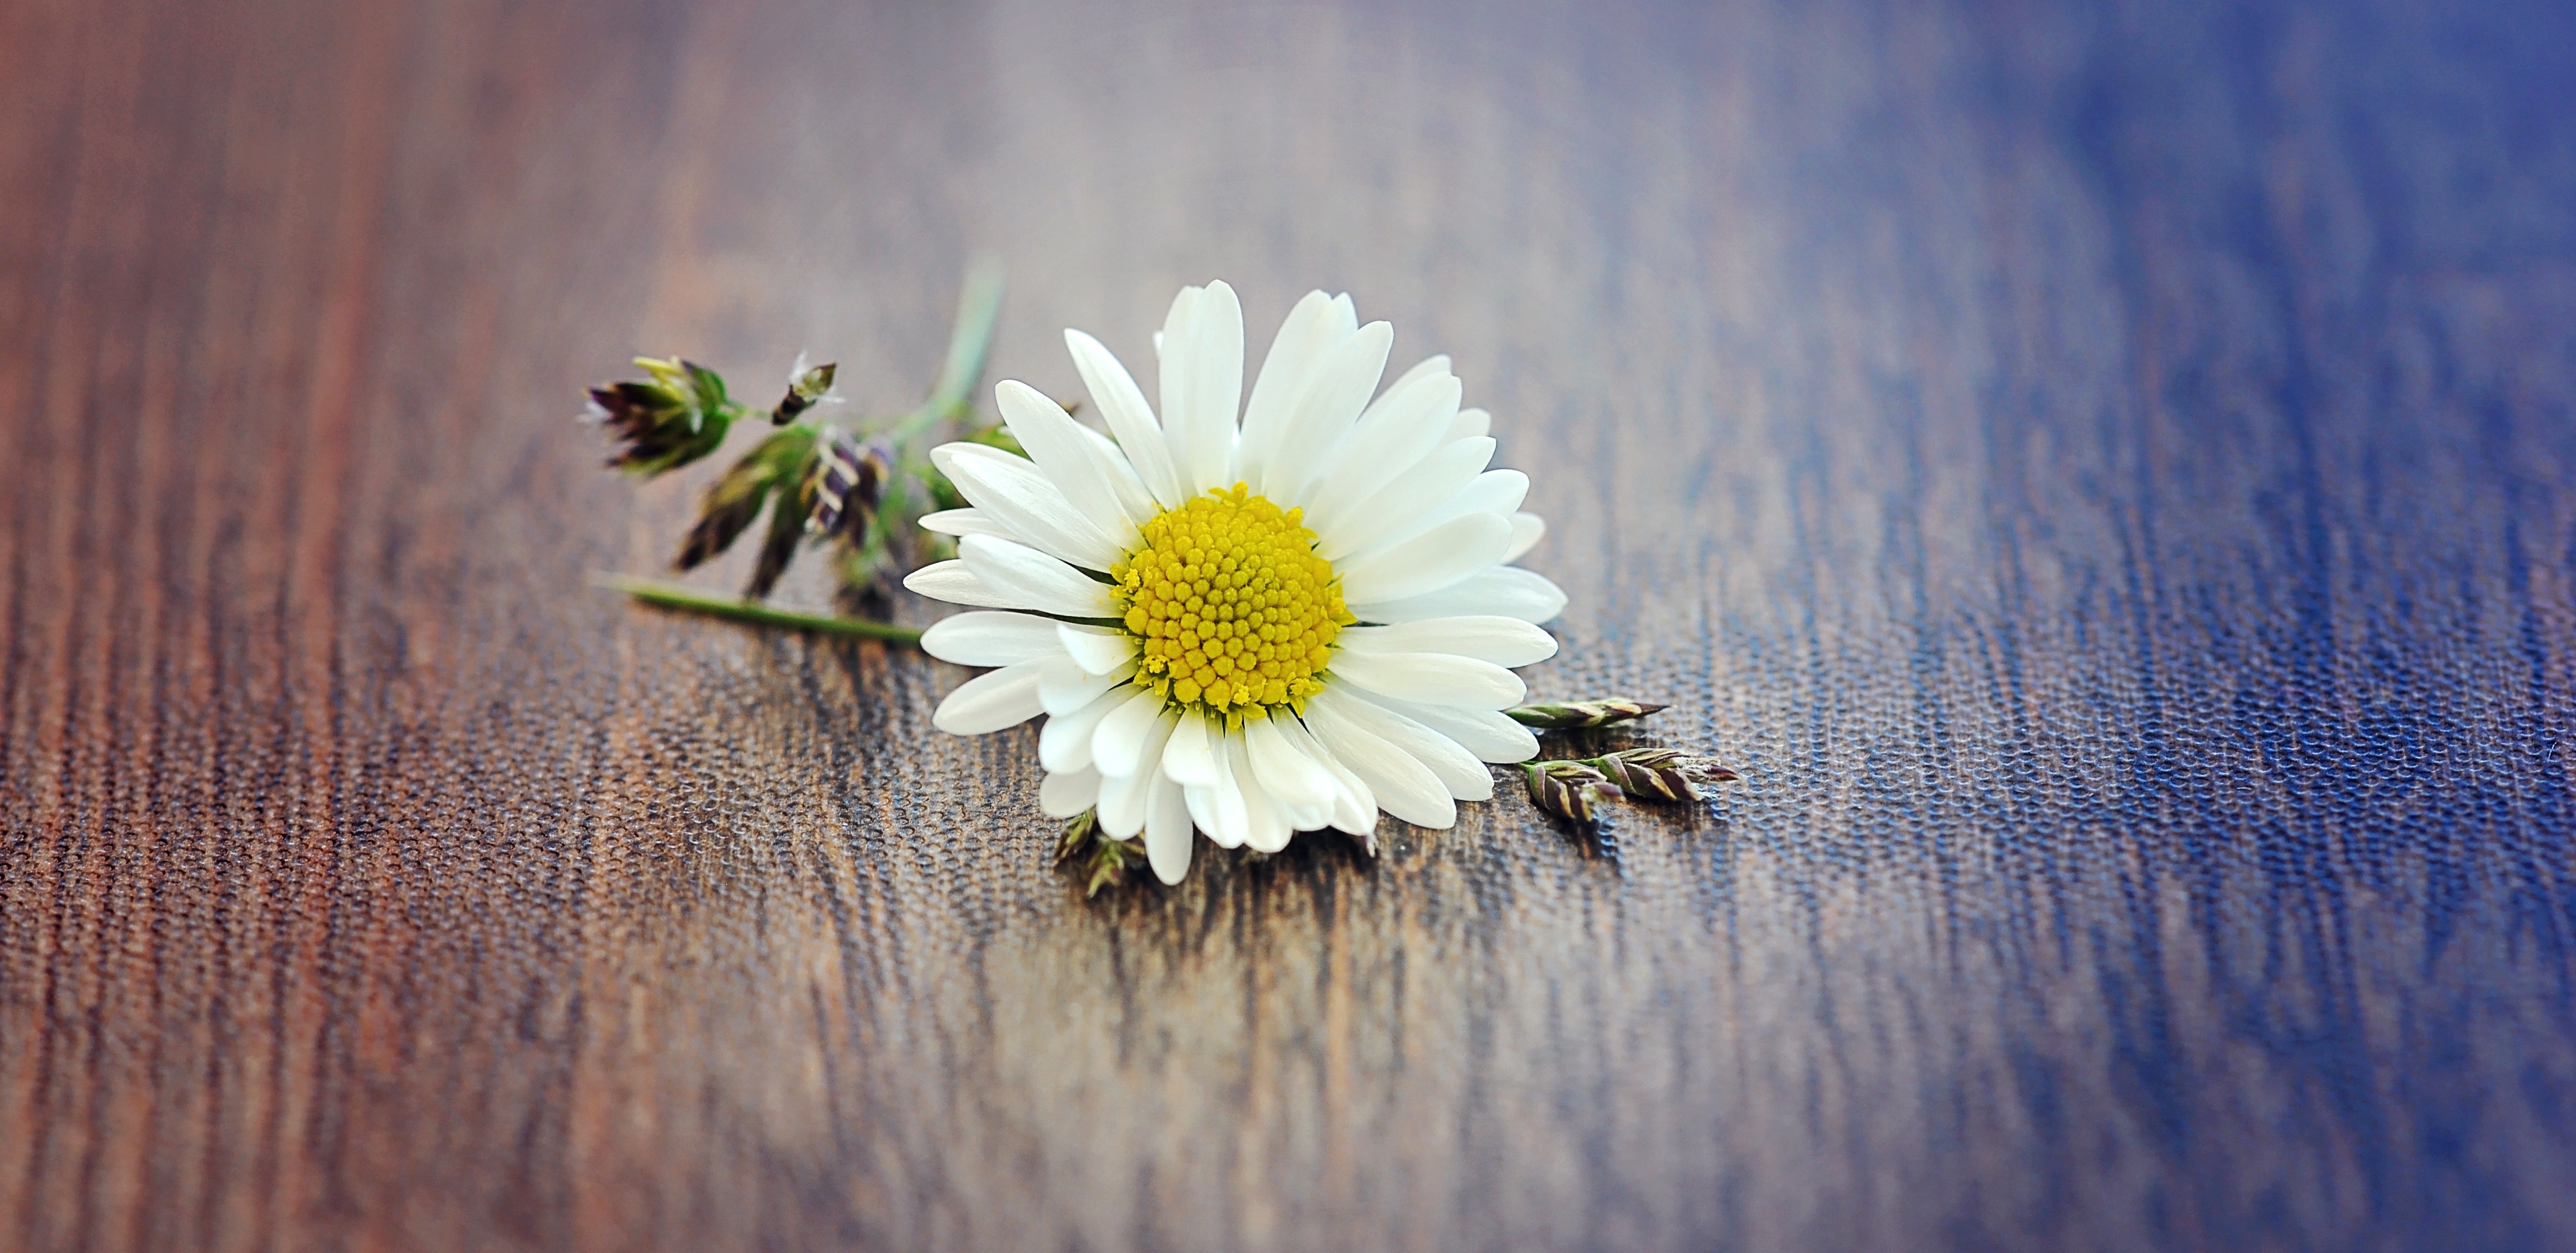
nature, grass, blossom, plant, wood, photography, sunlight, leaf, flower, petal, bloom, daisy, green, yellow, close, flora, wildflower, close up, macro photography, flowering plant, daisy family, white yellow, oxeye daisy, plant stem, land plant